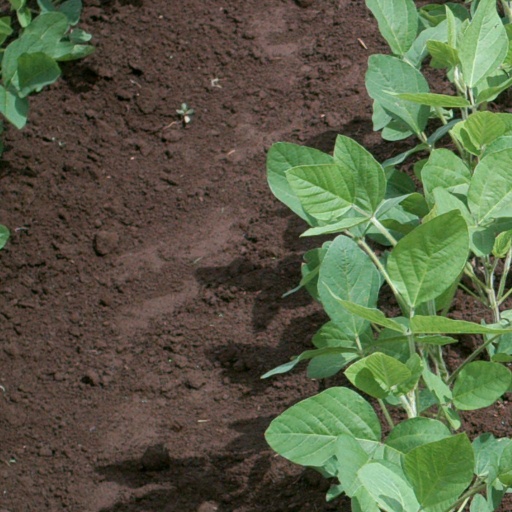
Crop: soybean